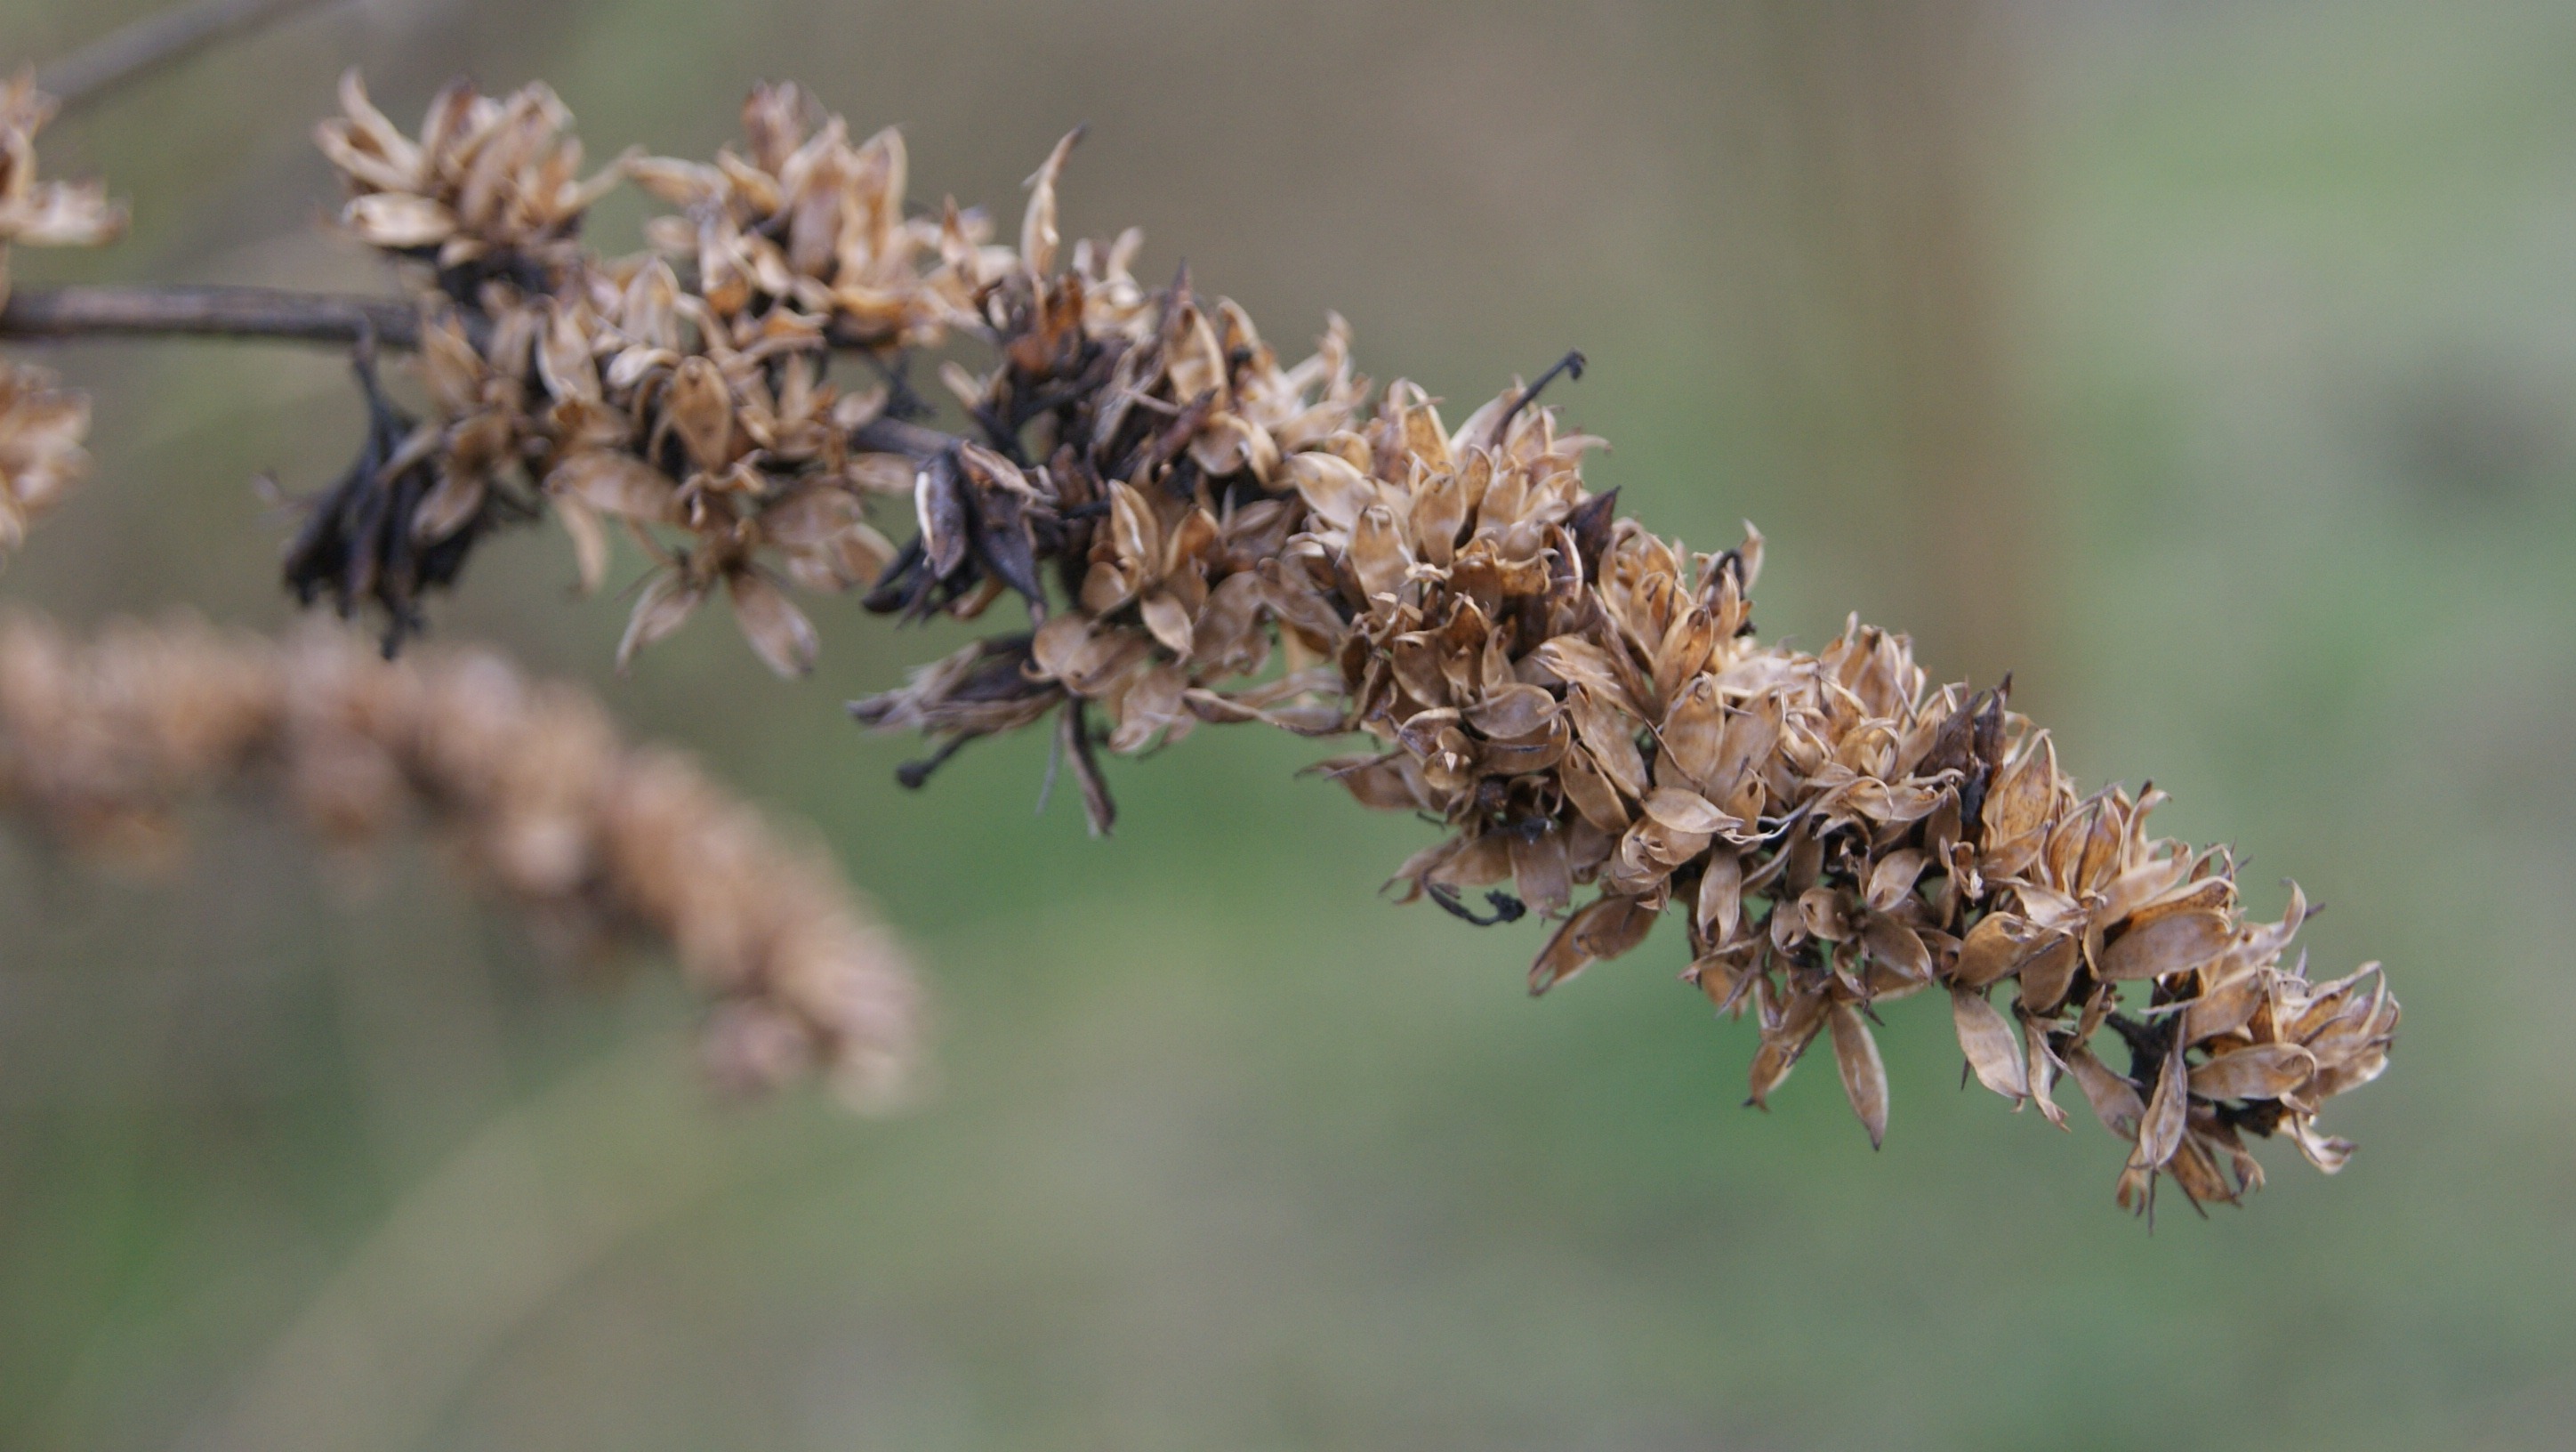
nature, grass, branch, blossom, plant, leaf, flower, bloom, insect, autumn, brown, botany, flora, fauna, twig, wildflower, close up, shrub, pest, nectar, macro photography, inflorescence, flowering plant, honey bee, parching, grass family, plant stem, land plant, thorns spines and prickles, membrane winged insect, getrcknet